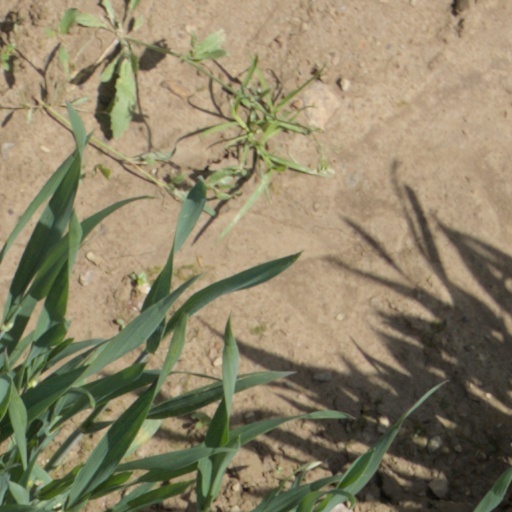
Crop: wheat